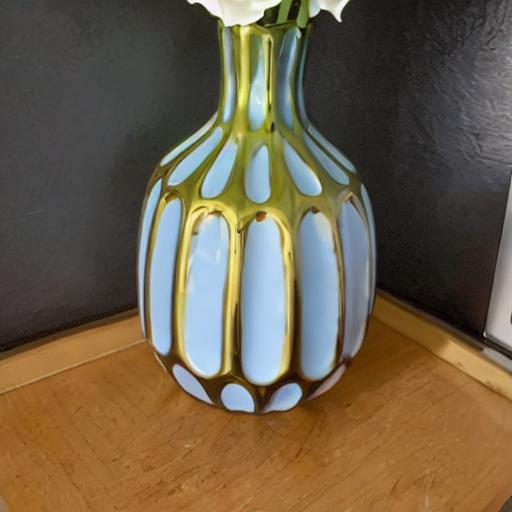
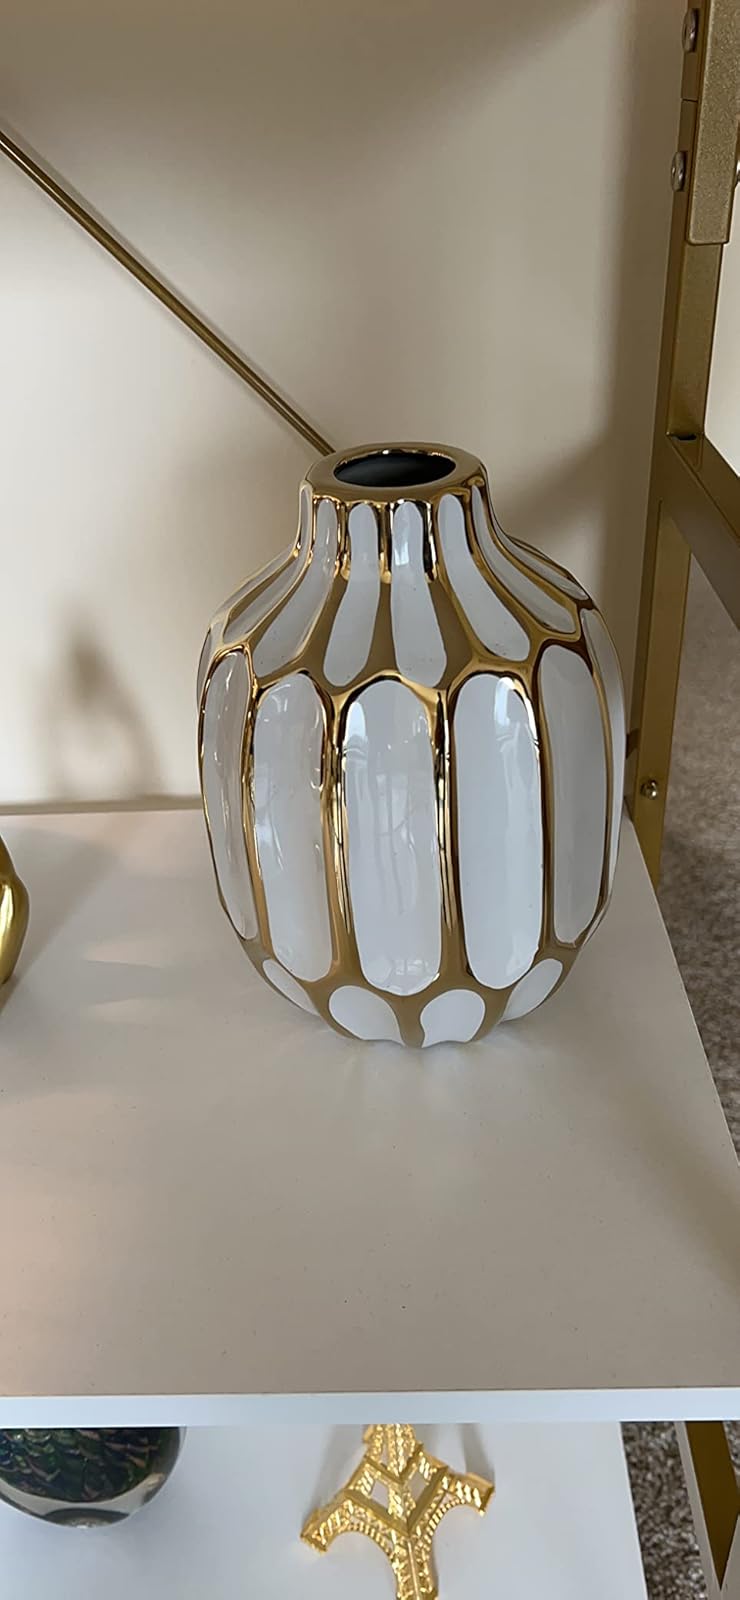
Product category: vase
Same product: no